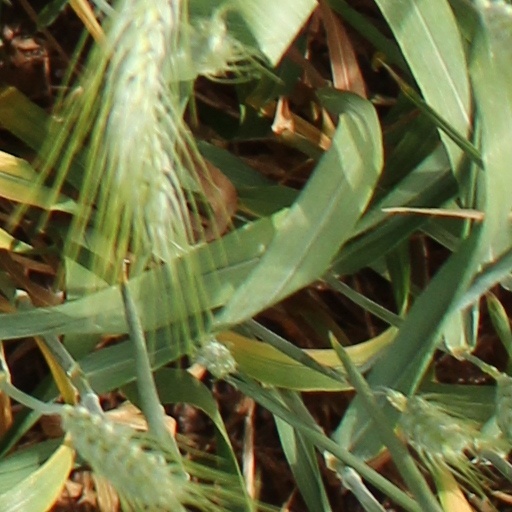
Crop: wheat